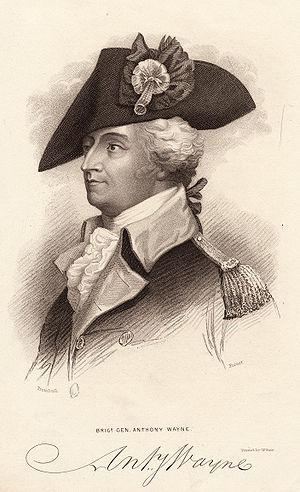
Cette page concerne des événements d'actualité qui se sont produits durant l'année 1794 du calendrier grégorien aux États-Unis.
France : récolte de blé médiocre du fait de l’échaudage.
Anthony Wayne, né le 1ᵉʳ janvier 1745 en Pennsylvanie où il est mort le 15 décembre 1796, est un général américain, connu par ses contemporains sous le nom de Mad Anthony.
Au cours de la bataille de Brandywine le 11 septembre 1777, une armée continentale américaine menée par le général George Washington affronte une armée britannique commandée par le général William Howe. Washington ayant déployé ses troupes sur une position défensive derrière la rivière Brandywine, Howe ordonne aux 5 000 hommes du général Wilhelm von Knyphausen d'effectuer une démonstration de force devant les lignes américaines à Chadd's Ford. Simultanément, 10 000 soldats britanniques aux ordres du général Charles Cornwallis, par une large marche de flanc, traversent la rivière et prennent à revers les troupes américaines du général John Sullivan formant l'aile droite du dispositif. Ces dernières procèdent à un changement de front pour parer à cette menace mais les Britanniques parviennent à emporter la décision. Pendant que Howe progresse dans ce secteur, Knyphausen transforme sa diversion en une attaque frontale contre le centre américain. L'armée de Washington est repoussée en désarroi mais l'intervention de l'arrière-garde commandée par Nathanael Greene la sauve d'une déroute.